Shaftesbury Theatre (1888)

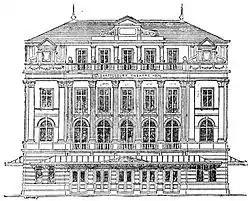
Shaftesbury Theatre (from the "Pall Mall Gazette", 1888)

The Shaftesbury Theatre was a theatre in central London, England, between 1888 and 1941. It was built by John Lancaster for his wife, Ellen Wallis, a well-known Shakespearean actress. The theatre was designed by C. J. Phipps and built by Messrs. Patman and Fotheringham at a cost of £20,000 and opened with a production of "As You Like It" on 20 October 1888.